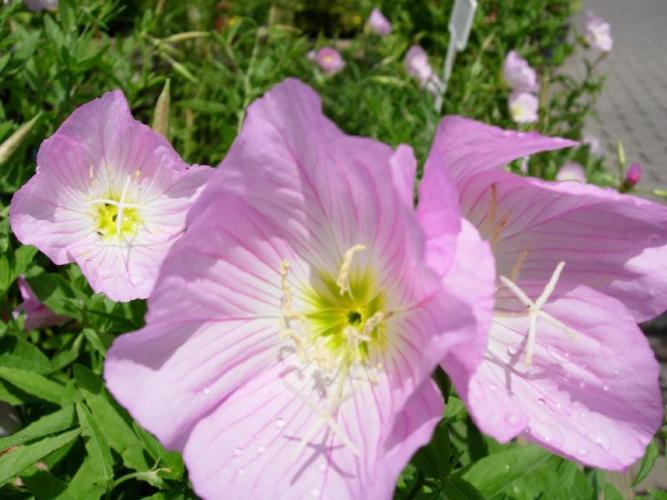
Label: pink primrose